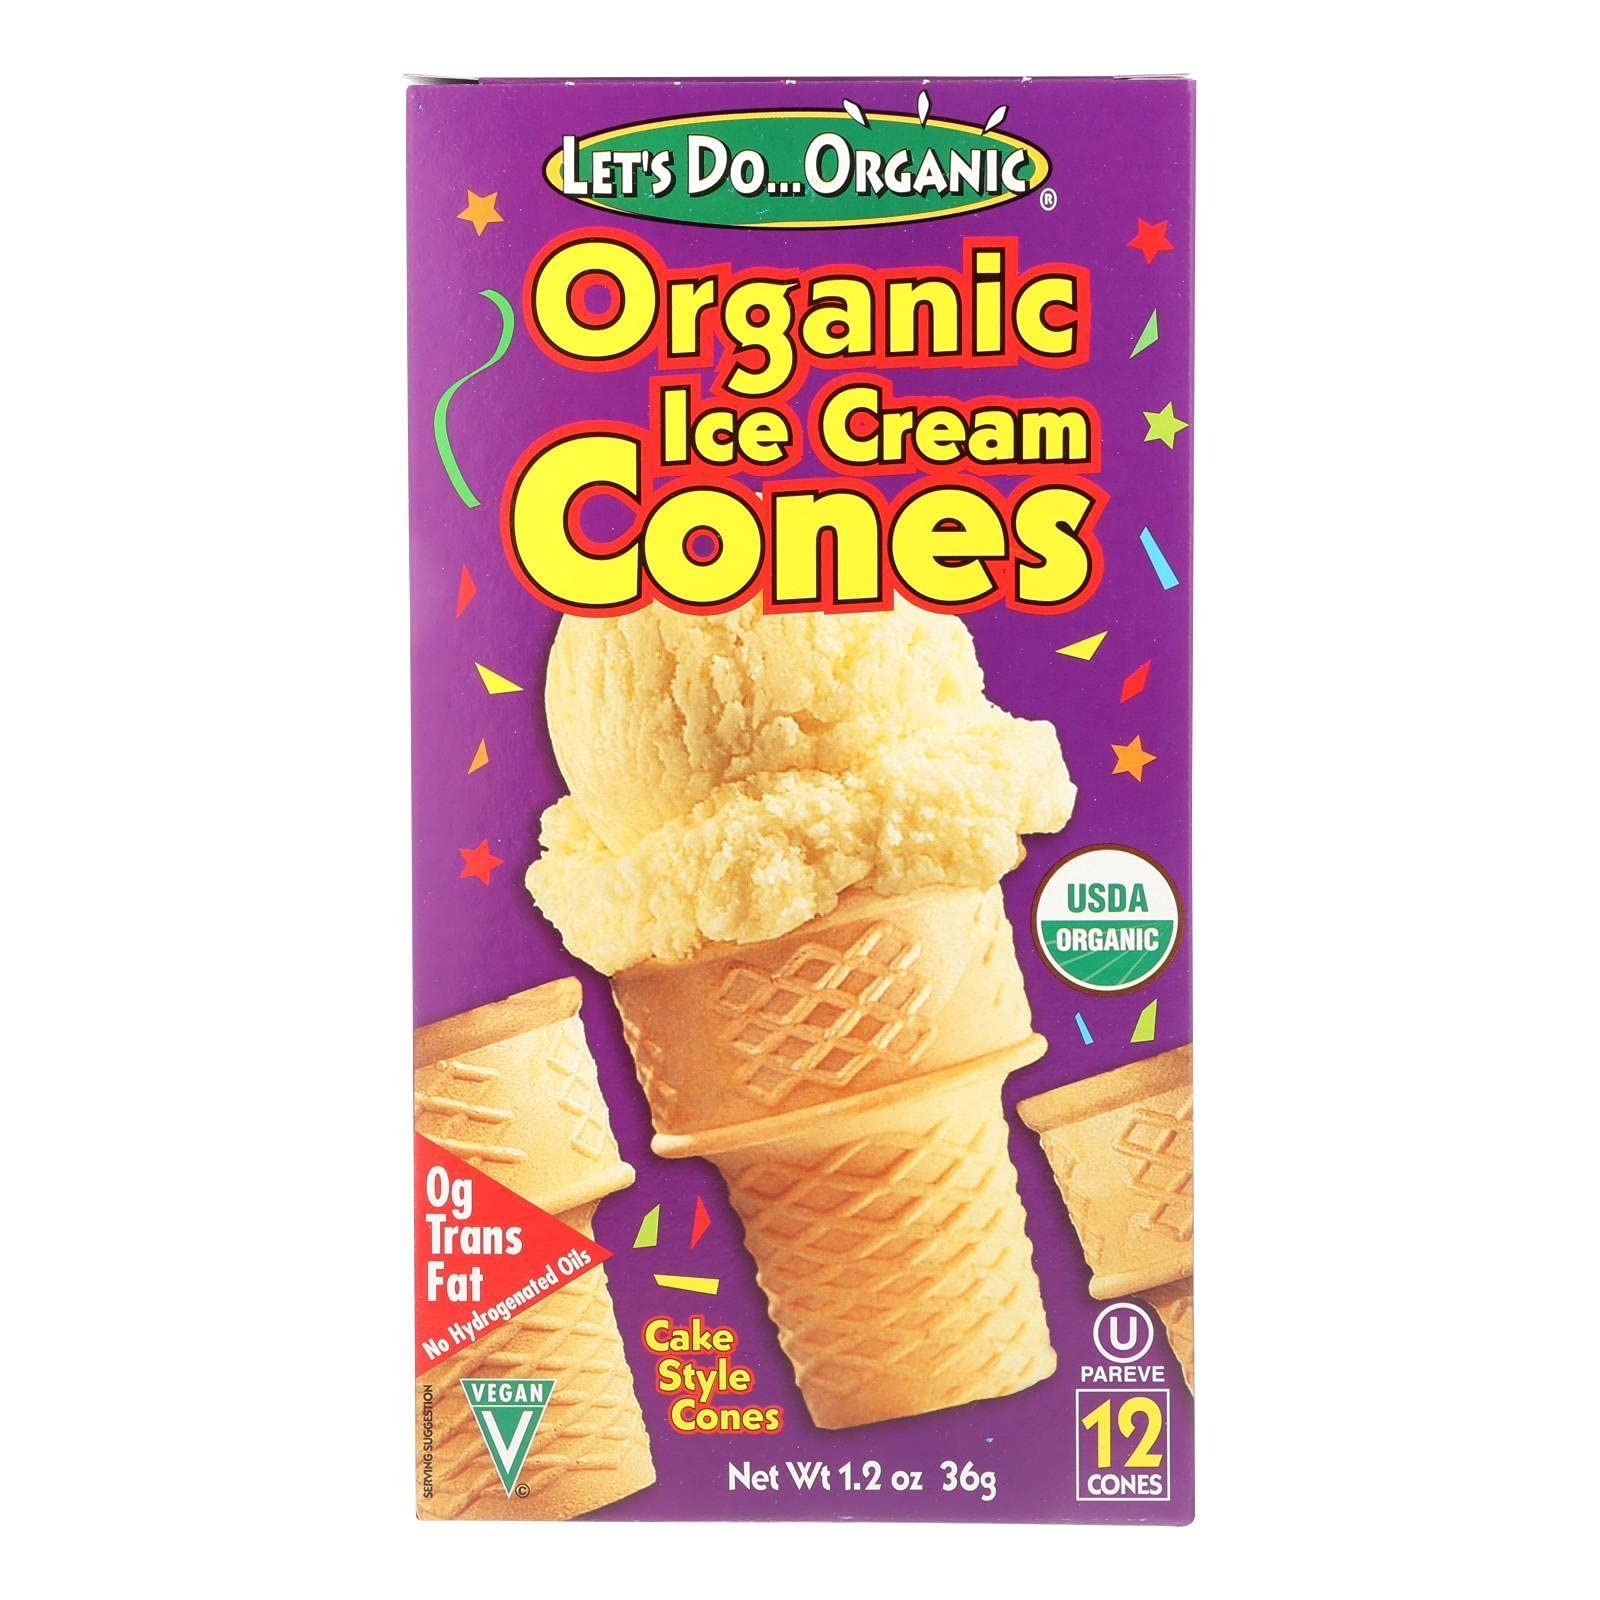
Item Name: Lets Do Organic Ice Cream Cones, 1.2 Ounce -- 12 per case.
Product Description: Enjoy the perfect partners for your organic desserts. Lets Do...Organic Ice Cream Cones are remarkably like the classic cones we all loved while growing up only ours are crafted from organic ingredients and free of artificial anything! Fill our cones with sorbets and fresh fruit, or ice cream topped with Sprinkelz and Lets Do...Organic Gummi Bears. Youve just turned an event into a celebration
Value: 12.0
Unit: Ounce

Price: 61.29